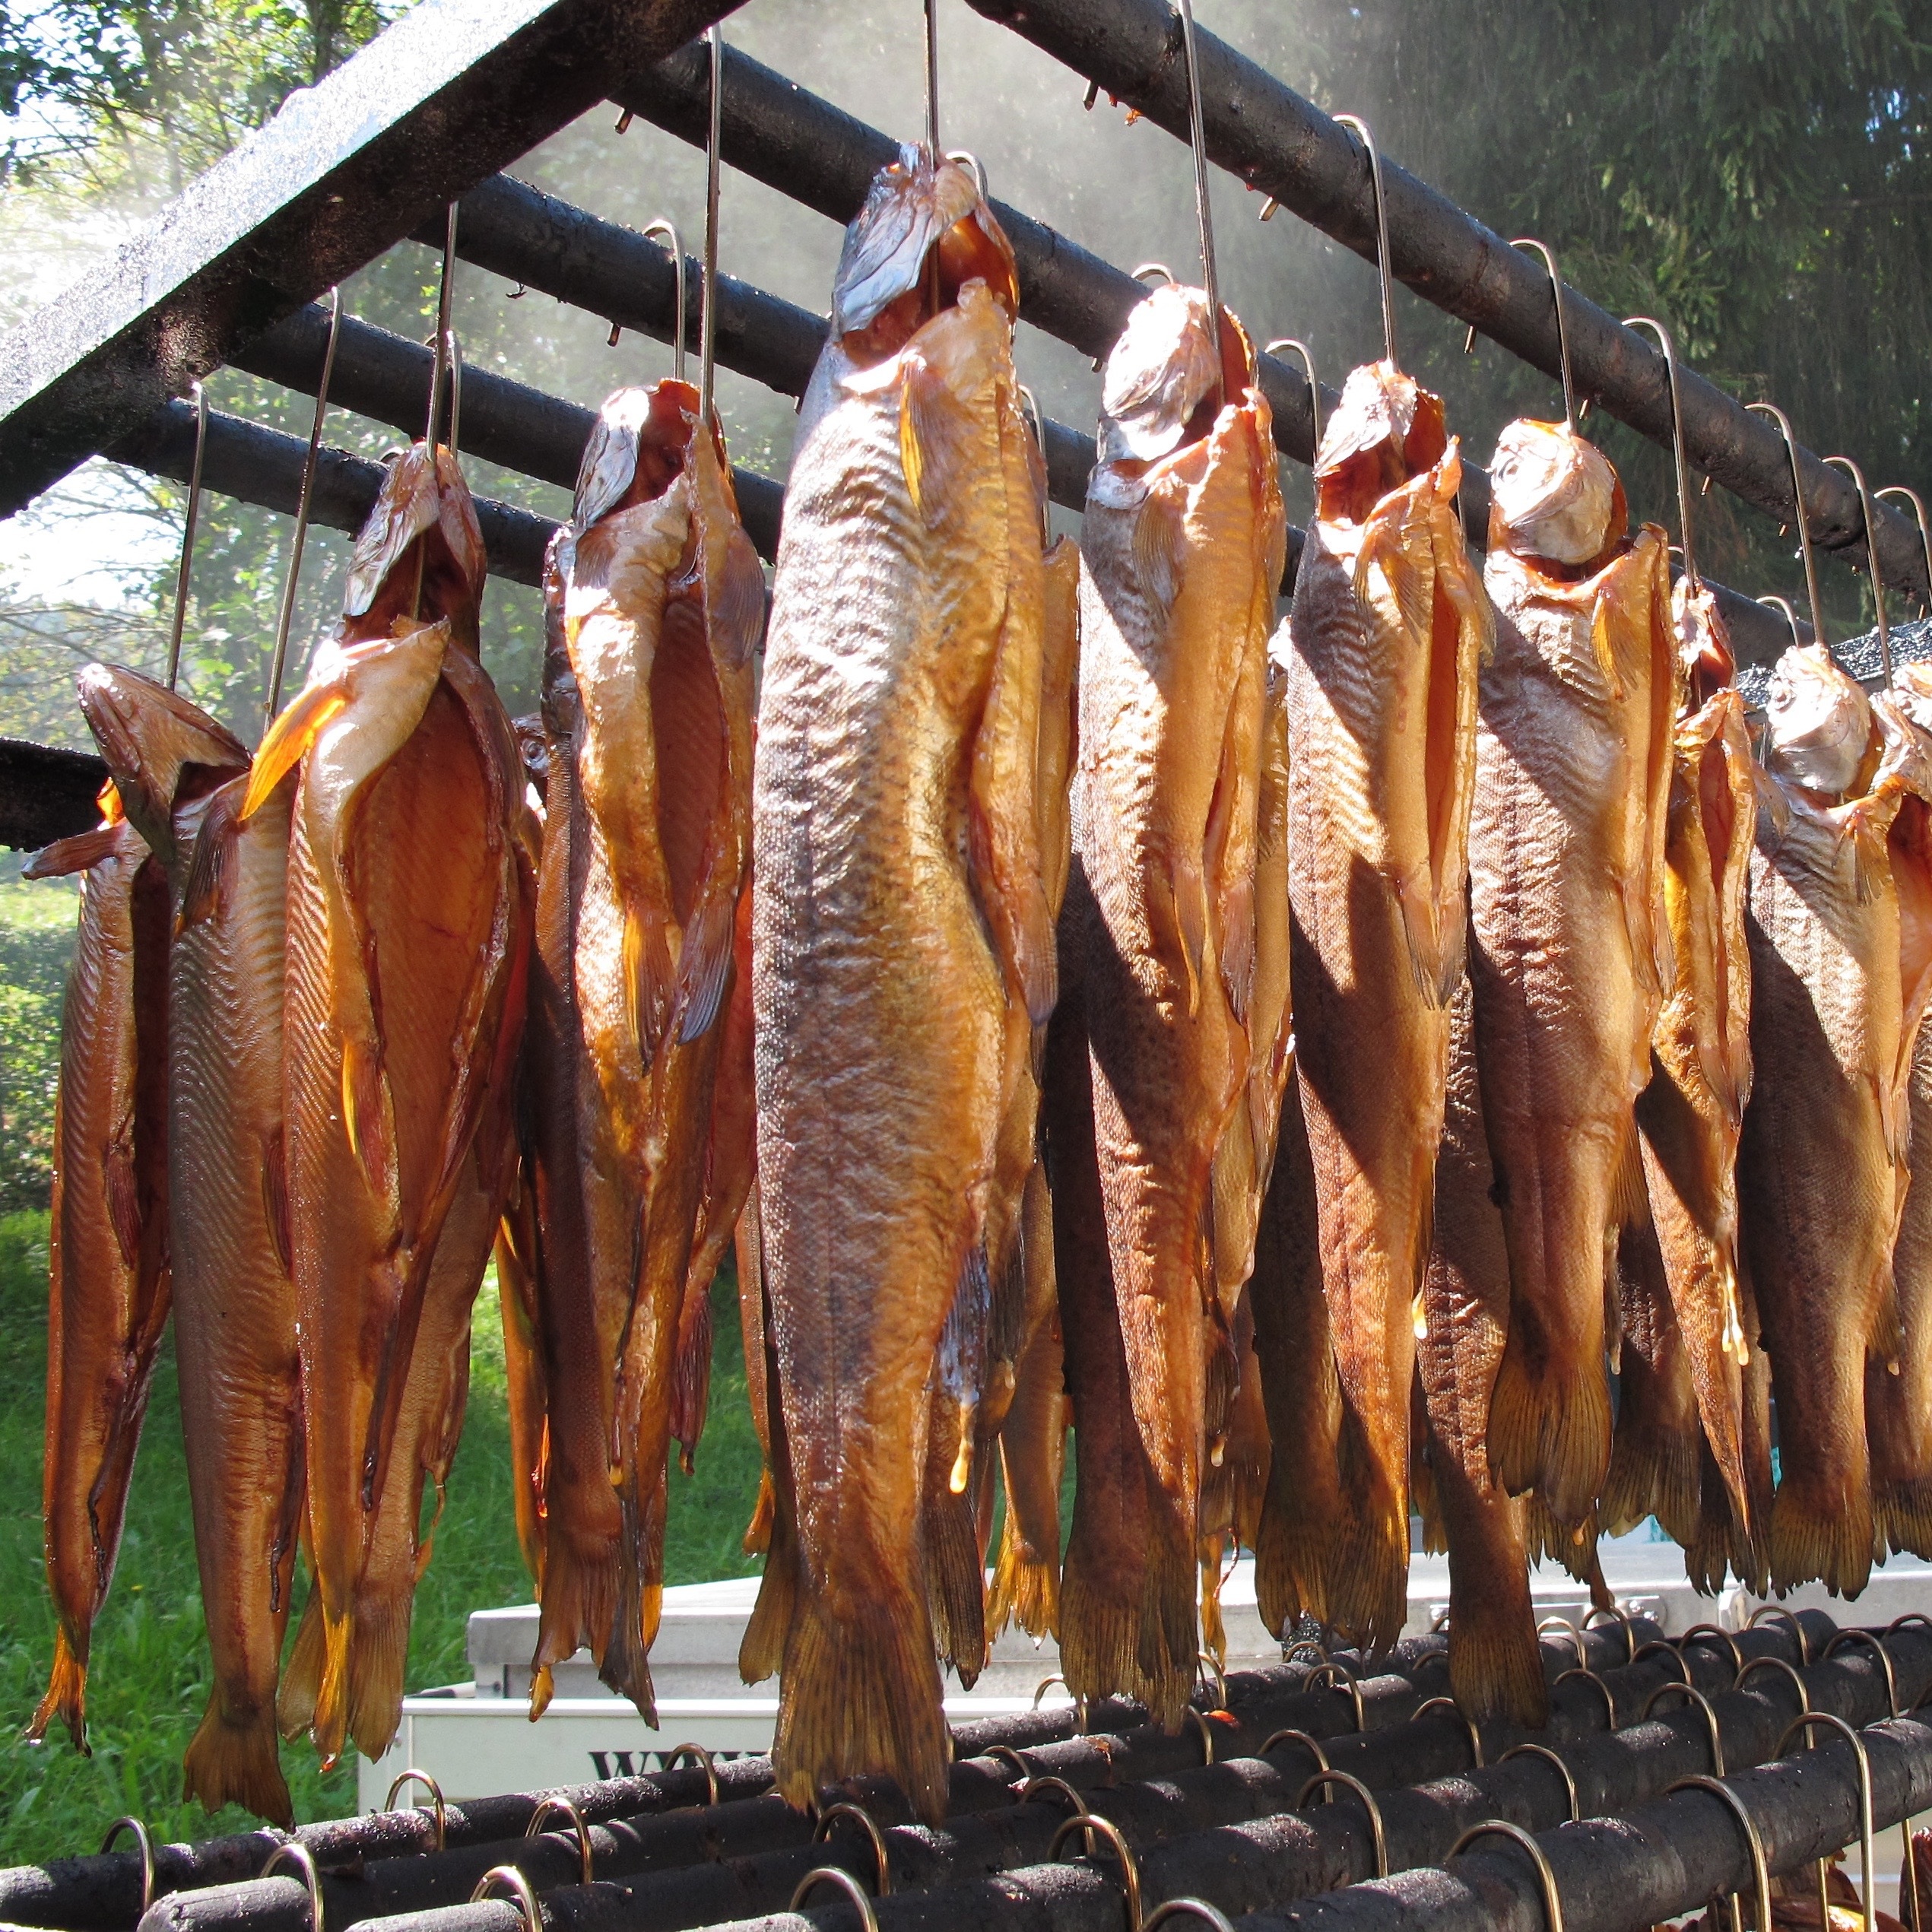
food, fish, meat, cuisine, char, smoked, smoked fish, pig roast, fischraeucherei